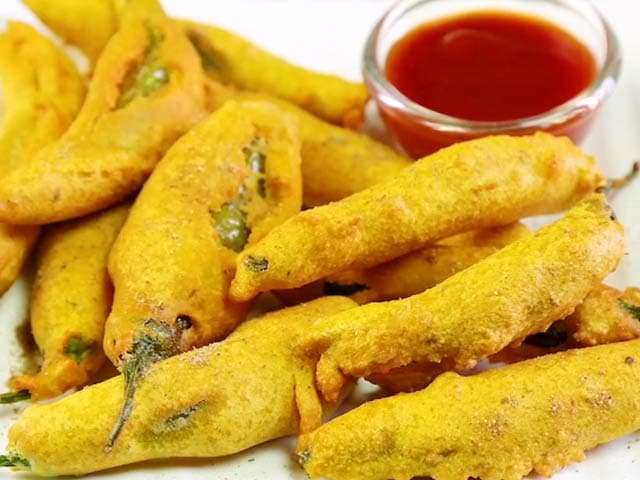
Dish: pakode